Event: Nepal Earthquake
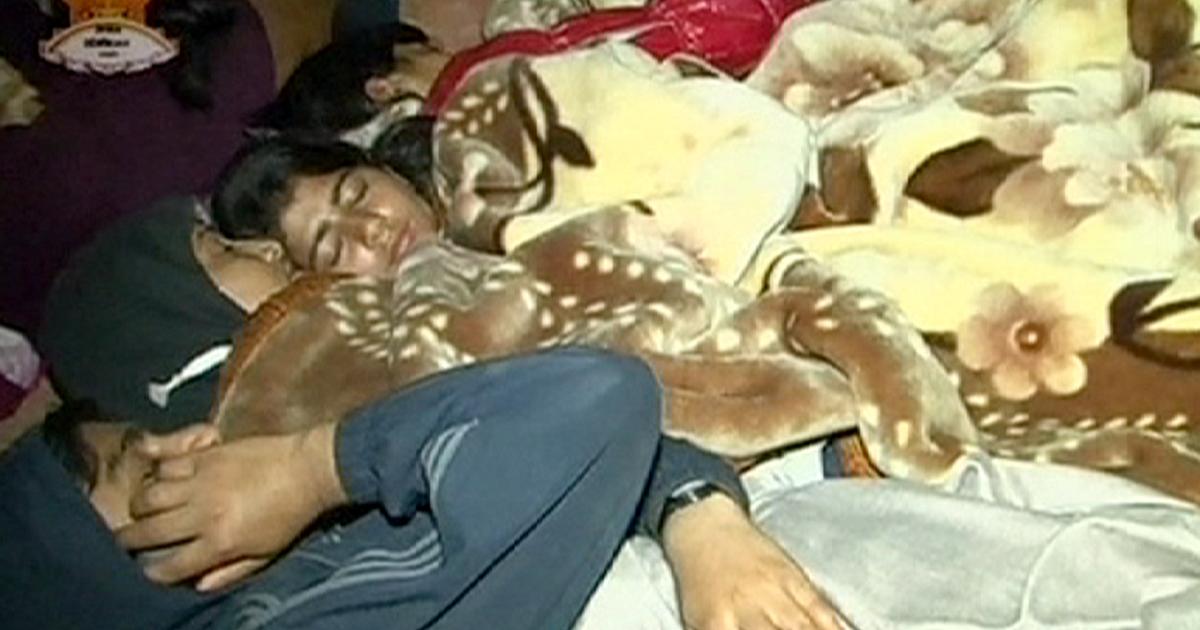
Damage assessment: no_damage